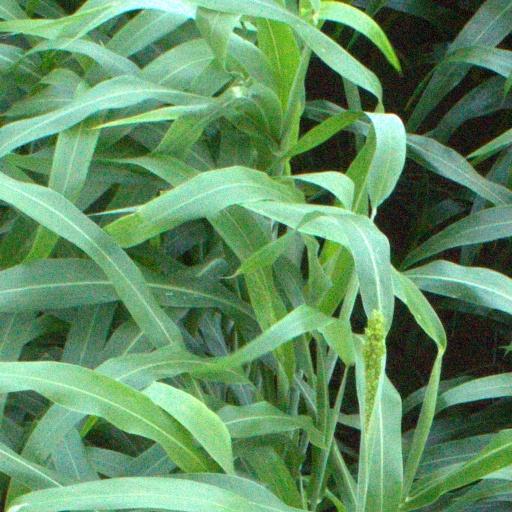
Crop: sorghum